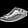
Label: Sandal